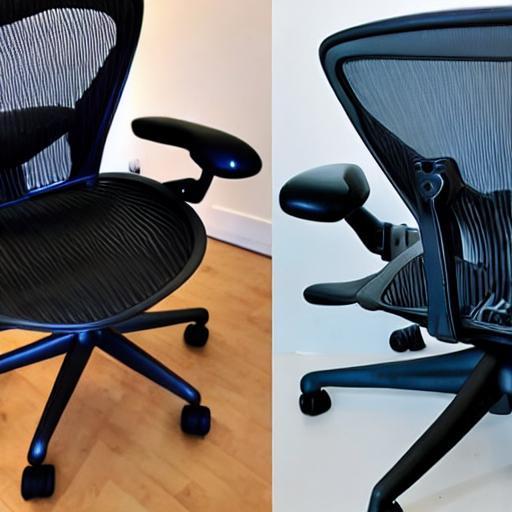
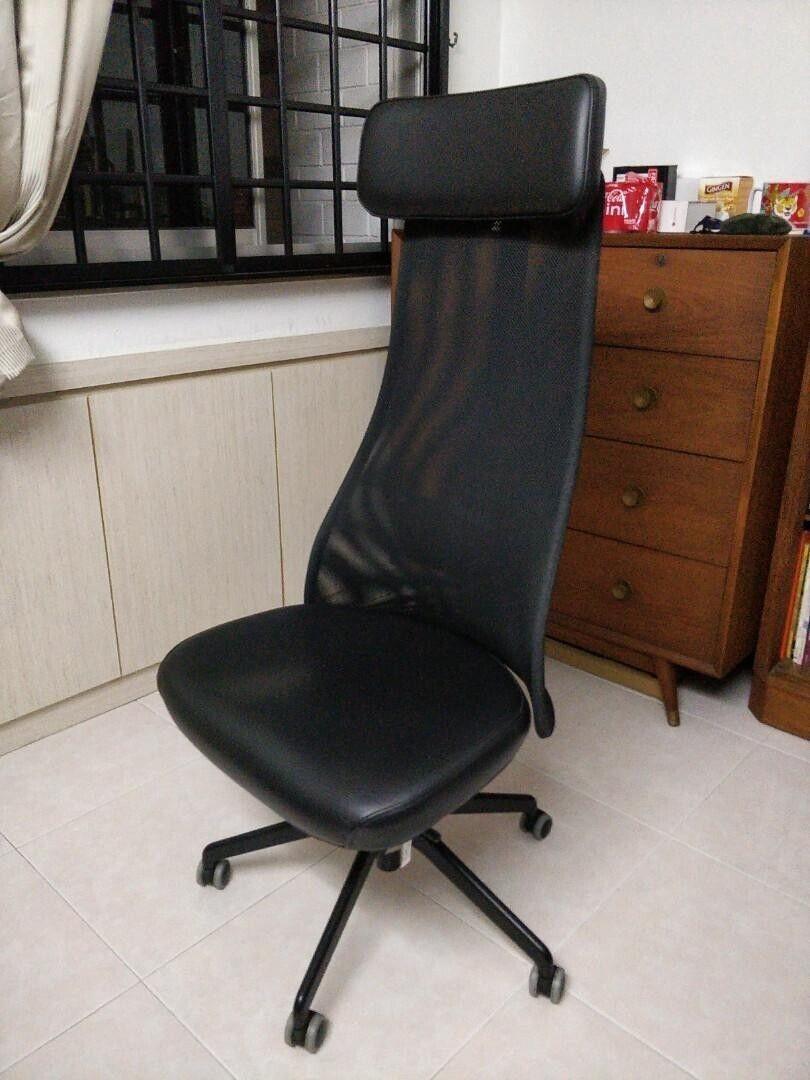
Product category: items_chair
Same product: no